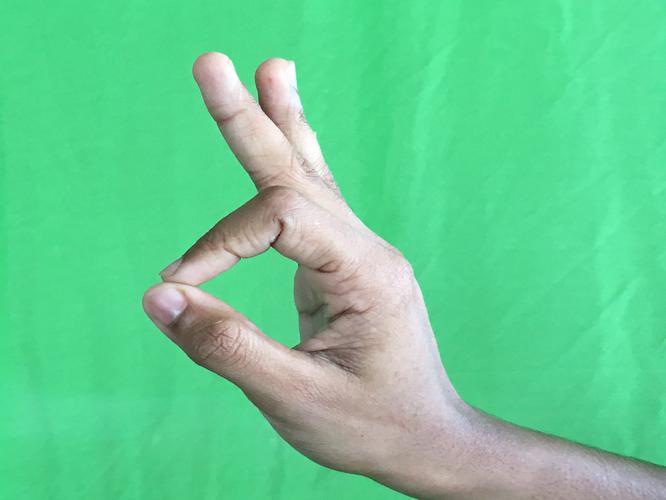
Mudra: Aralam
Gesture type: single_hand